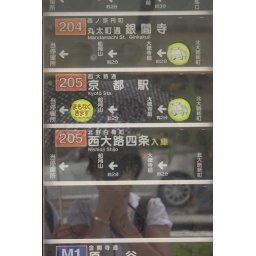
in kyoto the bus stops have these little pictures that click along when the bus is getting near, its so cute